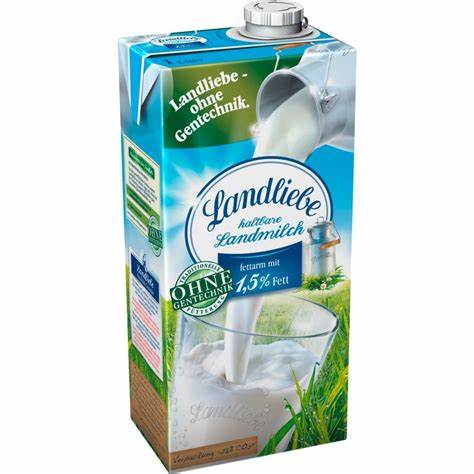
Waste category: cardboard